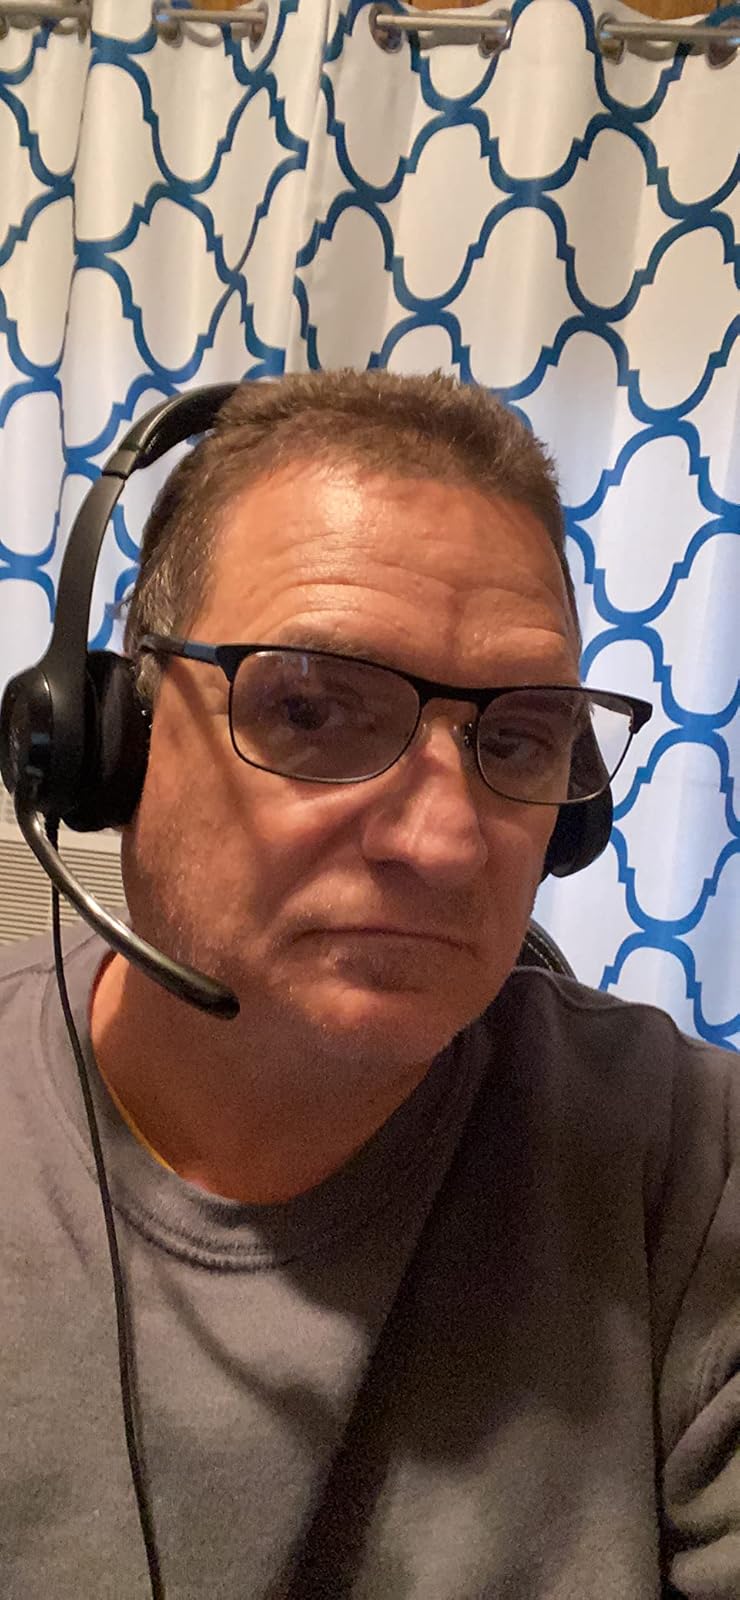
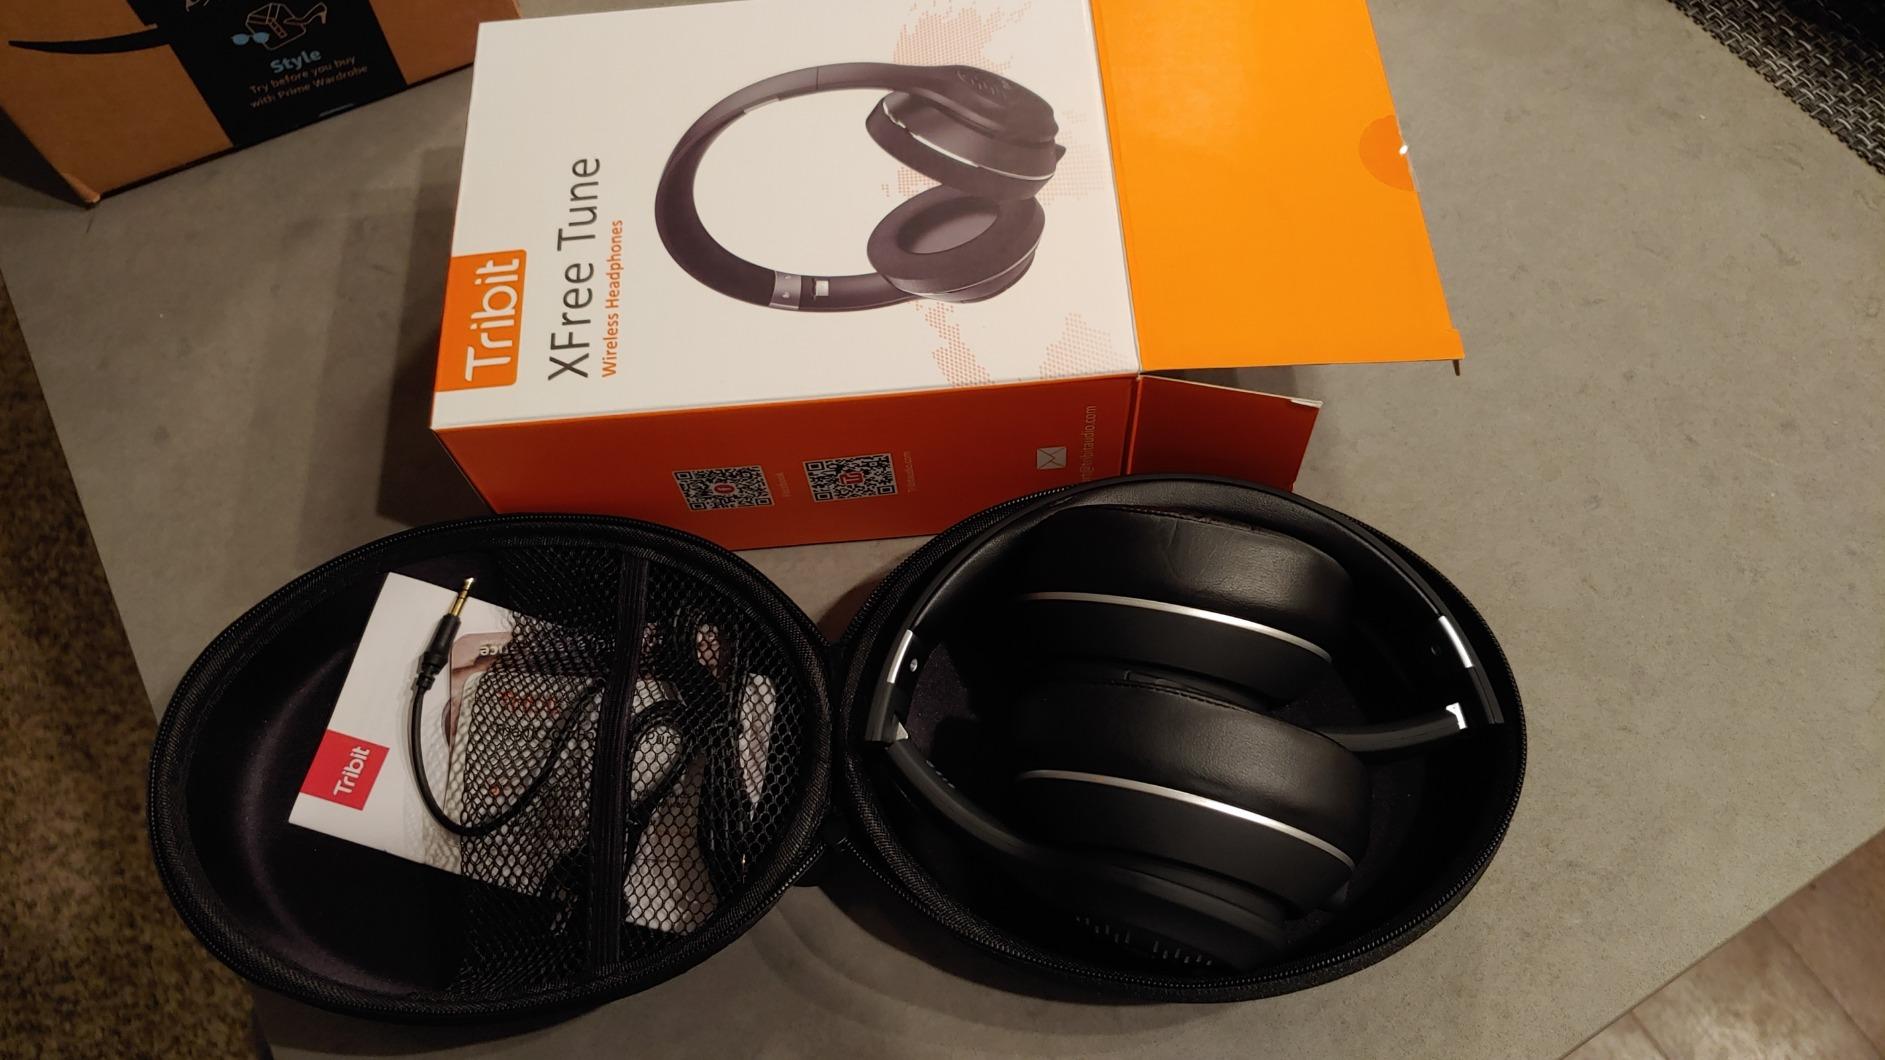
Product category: headphones
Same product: no